Fujian Museum

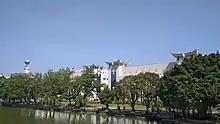
Fujian Museum

Fujian Museum is the provincial museum of Fujian province in China established in 1933. It is located in the city capital of Fuzhou at No. 96, Hutou Jie next to the West Lake Park.